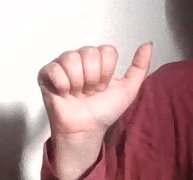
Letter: dhad